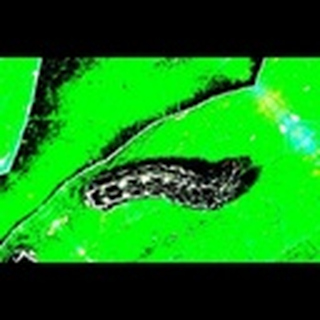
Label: cotton_army_worm